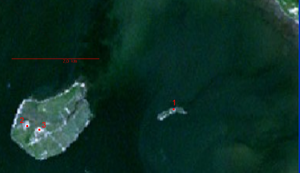
Habel
Satelitbillede af halligerne Grøde (til venstre) og Habel (til højre)
Habel er en nordfrisisk småø i Sydslesvig. Habel er med cirka 3,6 ha den mindste hallig i det nordfrisiske vadehav. Småøen er cirka 350 meter lang og 100 meter bred. Halligens eneste værft huser i dag en sommerbemandet fuglestation. Et andet værft forsvandt i slutningen af det 19. århundrede i havet.